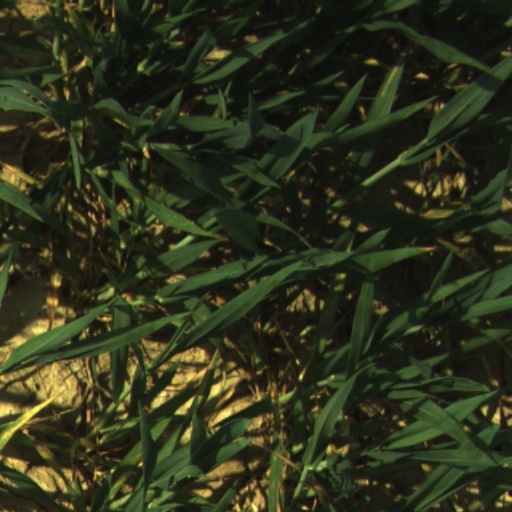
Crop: wheat